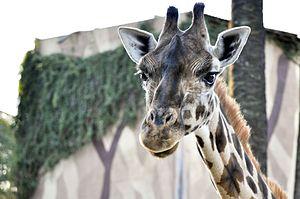
Le Zoobotánico Jerez, aussi appelé Parc zoologique et jardin botanique Alberto Durán, est un parc zoologique et jardin botanique espagnol situé en Andalousie, dans l'ouest de la ville de Jerez de la Frontera. Il est la propriété de la ville de Jerez.